Gaza Strip

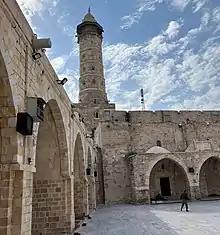
View of the Great Mosque of Gaza, the oldest mosque in Gaza dating to the 7th century CE, which was destroyed by Israeli airstrikes during the Gaza war

During the course of the Israeli occupation, Gaza's economy has gone from a state of under-development with a deep dependency on Israel and strong ties to the West Bank, to a now isolated economy, deprived of the capacity to produce and innovate and subject to the damage of ongoing Israeli military attacks. Gaza's economy is characterized by high levels of unemployment and impoverishment, with over 75% of the population dependent on humanitarian aid. Political economist Sara Roy, the leading authority on the economy of the Gaza Strip, describes the 2005 Israeli disengagement from Gaza as a turning point in Israeli policy, where previously Israel sought to control and dominate the economy of the Strip to serve its own interests, current policies seek to disable the economy, with the political goal of reducing the demands of the population for national, political and economic rights into a humanitarian problem.